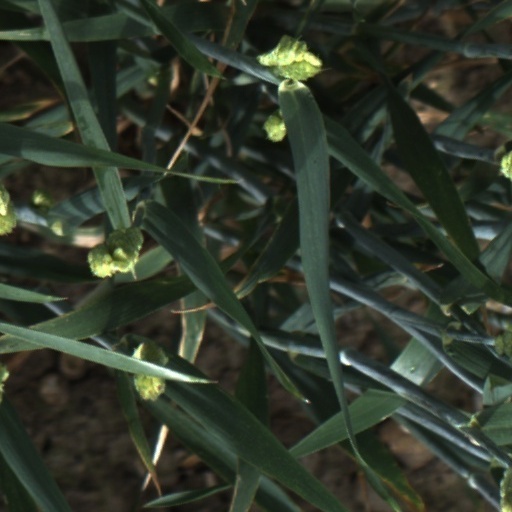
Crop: wheat